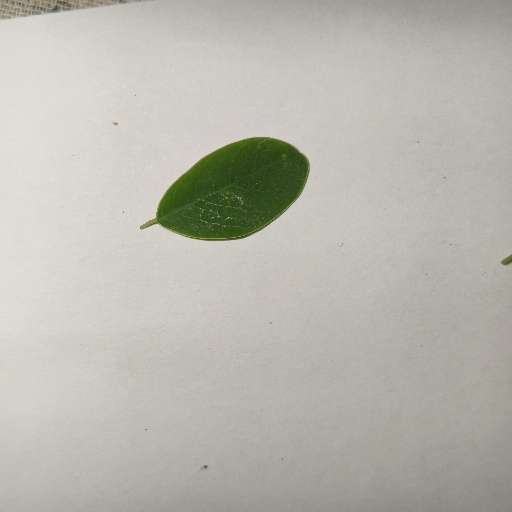
Species: Sojina
Leaf condition: Healthy Leaf